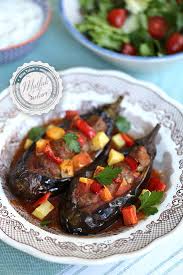
Yemek: karniyarik